2020 Auto Club 400

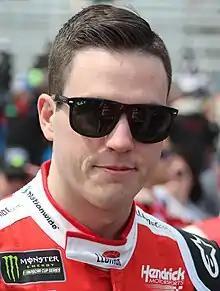
Alex Bowman won the race.

Clint Bowyer scored the pole for the race with a time of 40.086 and a speed of .